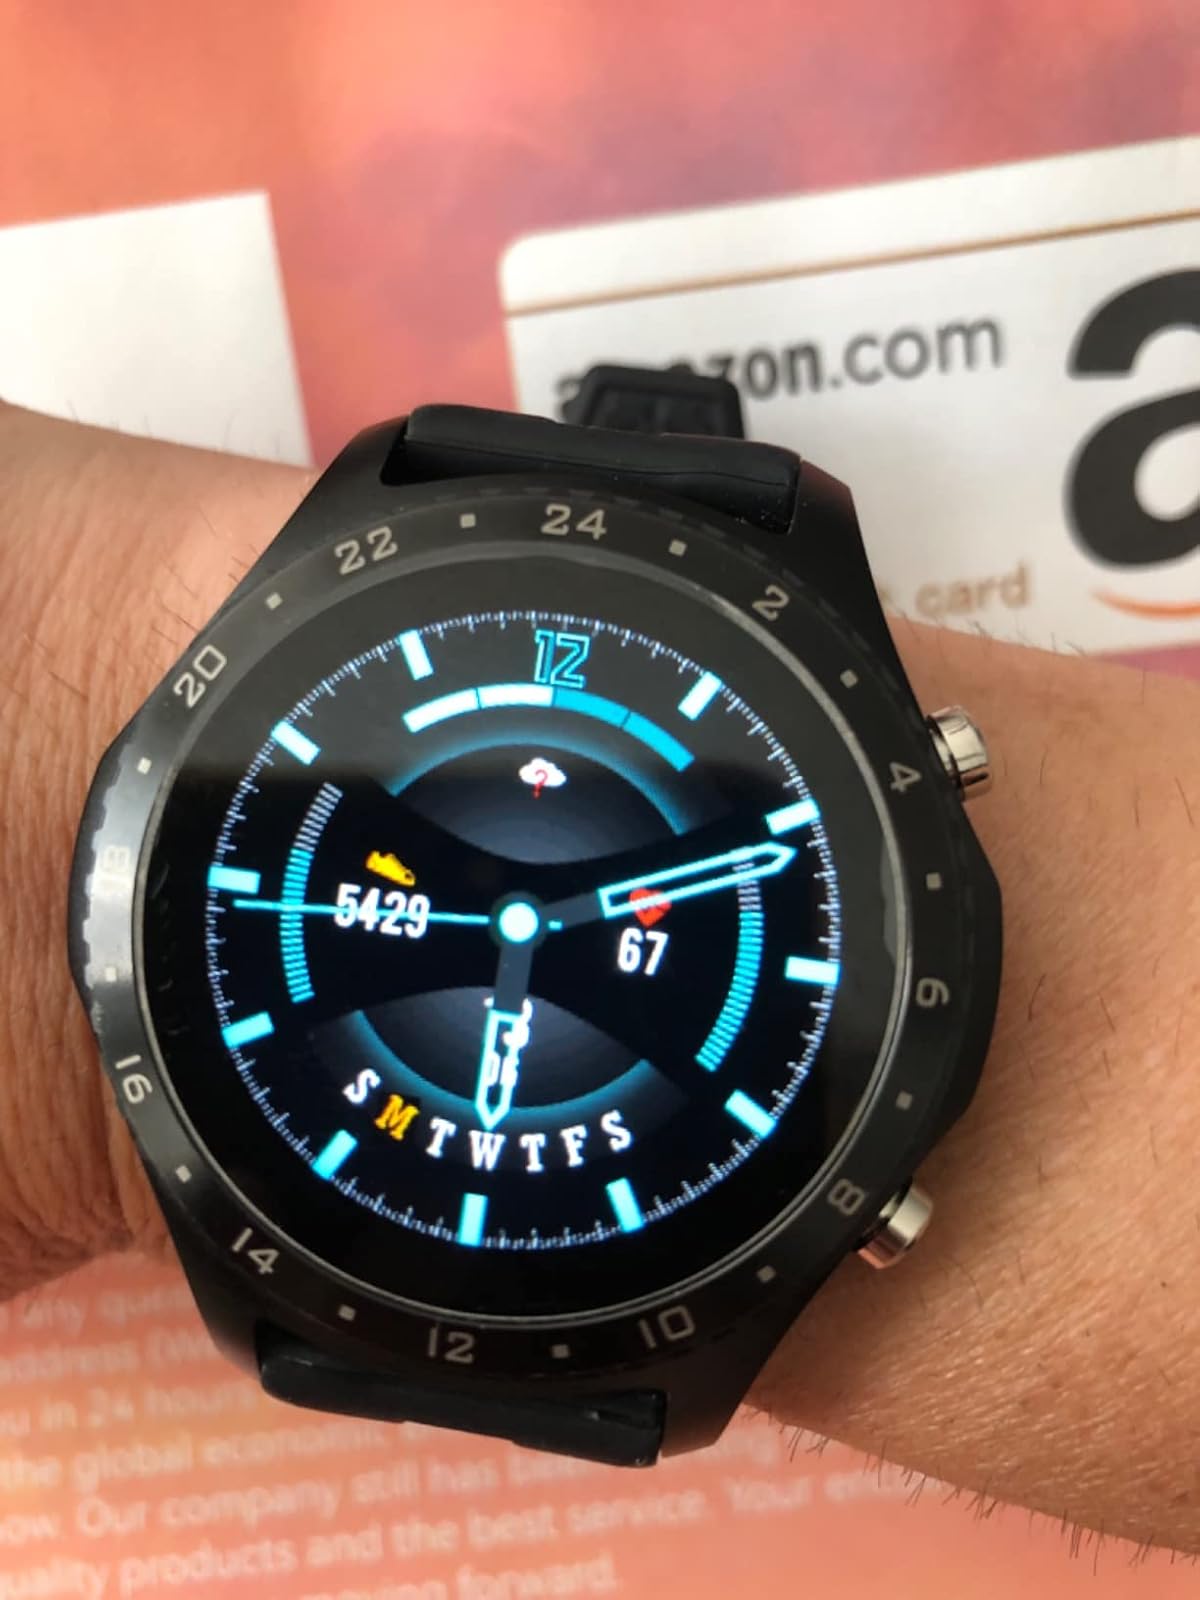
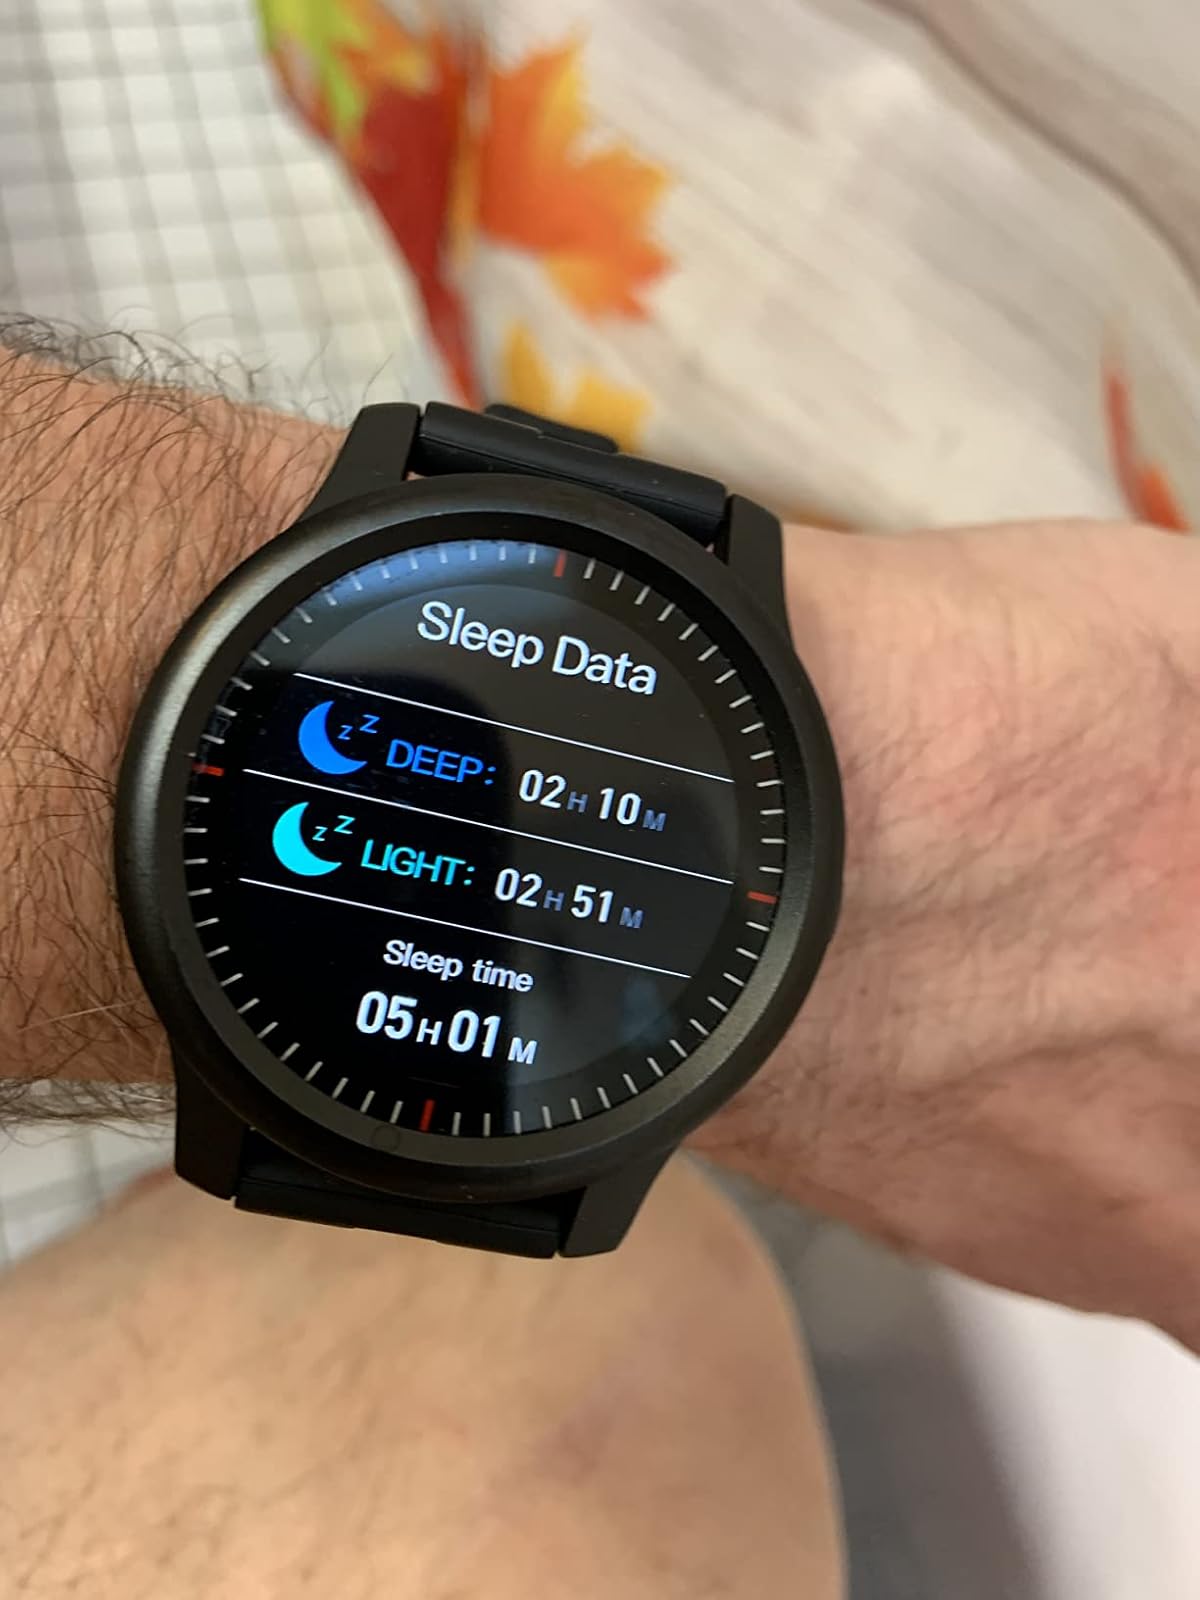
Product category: smartwatch
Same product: no